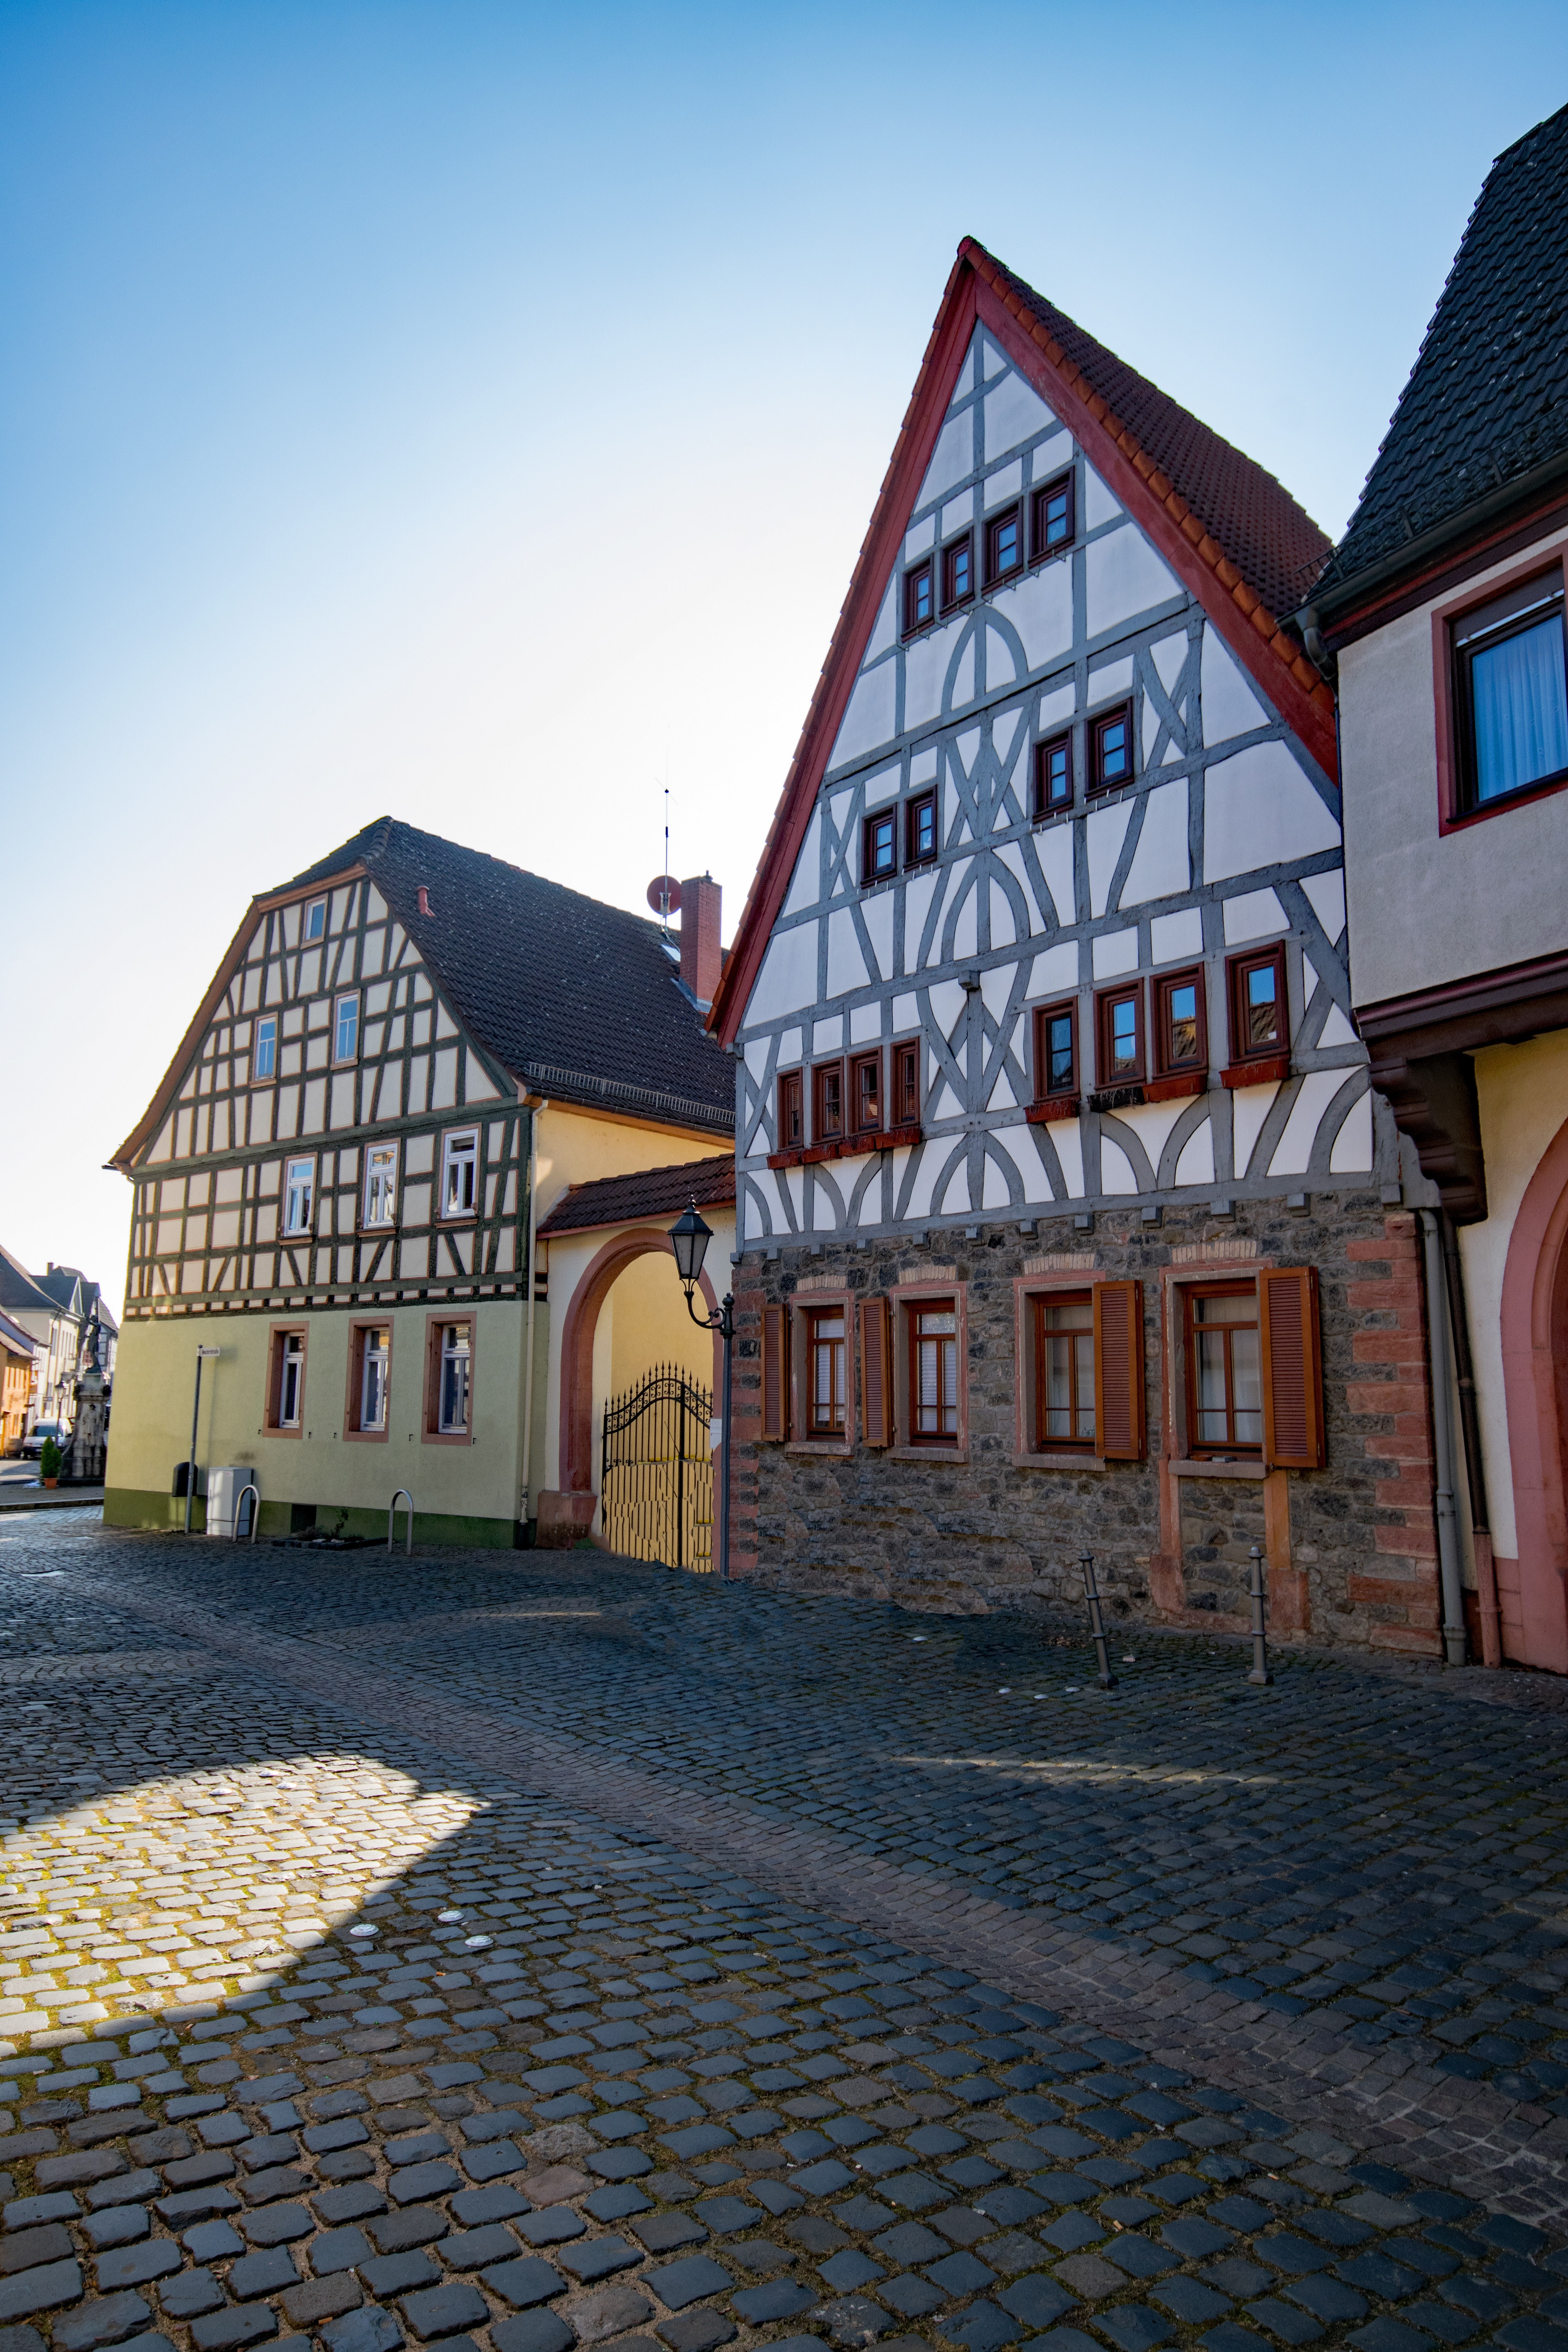
architecture, house, town, building, home, evening, color, landmark, facade, church, tourism, places of interest, old town, germany, estate, hesse, neighbourhood, fachwerkhaus, truss, urban area, residential area, hanau, steinheim